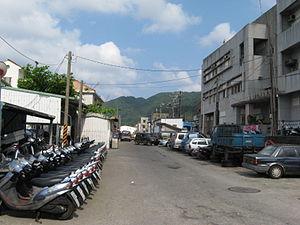
Lanyu, également appelée l’île des Orchidées est une île volcanique de 45 km² au large de la côte sud-est de l'île de Taiwan et séparée de la province des Batanes des Philippines par le canal de Bashi du détroit de Luçon. Il est administré par le canton de Lanyu, qui appartient au comté de Taitung à Taiwan.